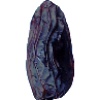
Label: Dates 1